Internet Archive

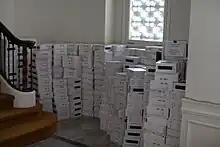
A purchase of additional storage at the Internet Archive

Beginning October 9, 2024, the Internet Archive's team, including archivist Jason Scott and security researcher Scott Helme, confirmed DDoS attacks, site defacement, and a data breach. The purported hacktivist group SN_BLACKMETA again claimed responsibility. A pop-up on the defaced site claimed that there was a "catastrophic" security breach, stating "Have you ever felt like the Internet Archive runs on sticks and is constantly on the verge of suffering a catastrophic security breach? It just happened. See 31 million of you on HIBP!" It was reported that about 31 million user accounts were affected, and compromised in a file called "ia_users.sql", dated September 28, 2024. The attackers stole users' email addresses and Bcrypt-hashed passwords. As of October 15, 2024, the website was still mostly offline for "prioritizing keeping data safe at the expense of service availability." On October 11, Kahle said that the data is safe, and will bring the service back to normal "in days, not weeks." On October 13, the Wayback Machine was restored in a read-only format, while archiving web pages was temporarily disabled. On October 14, Brewster Kahle said "[the Wayback Machine] volume is back to normal: 1,500 requests per second". On October 20, threat actors stole unrotated API tokens and breached Internet Archive on its Zendesk email support platform; they also claimed responsibility for the other breaches yet stated that SN_BLACKMETA was behind just the DDoS attacks. Having been told that threat actors (behind other breaches than SN_BLACKMETA's DDoS attacks) leaked some stolen data to others in the data-trafficking community, Bleeping Computer posited that said threat actors breached the "well-known and extremely popular" Internet Archive not to extort money but to "gain cyber street cred," thus "increasing their reputation." On October 21, Internet Archive went back online in a read-only manner. On October 22, all Internet Archive services temporarily went offline, but later that same day, only the Wayback Machine, Archive-It, and blog.archive.org were resumed. On October 23, archive.org, the Wayback Machine, Archive-It, and the Open Library services all resumed but with some features, such as logging in, still unavailable until the staff announced it back available in the next day or two. On October 25, the login feature was made available and the site has remained active since.